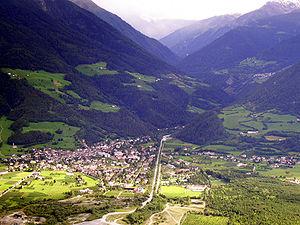
Prato allo Stelvio est une commune italienne d'environ 3 600 habitants située dans la province autonome de Bolzano dans la région du Trentin-Haut-Adige dans le nord-est de l'Italie. La commune est perchée à 915 m d'altitude dans le val Venosta.